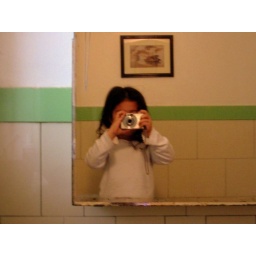
naomi fotenos photograph at 484 lake 3n mirror by nf filed underwho